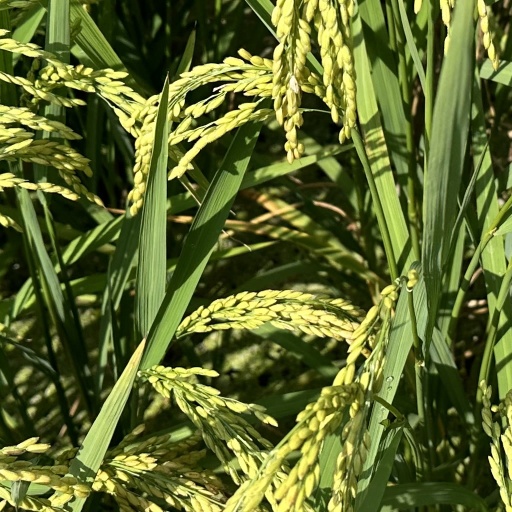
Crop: rice